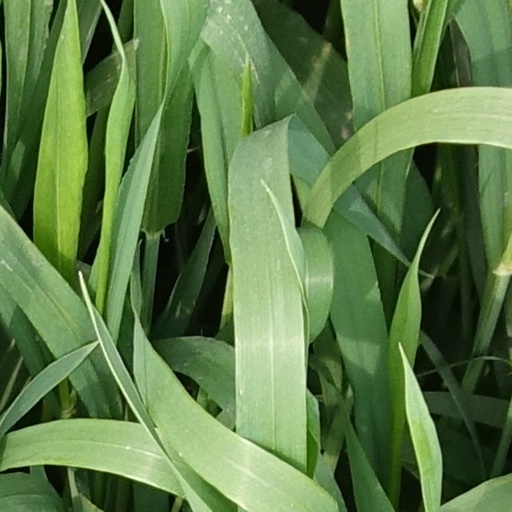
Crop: wheat